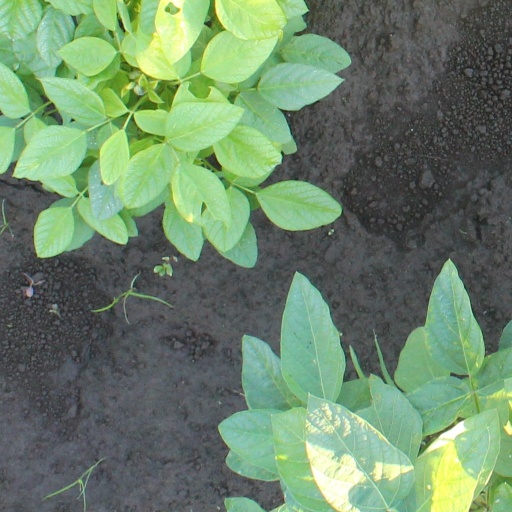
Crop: soybean